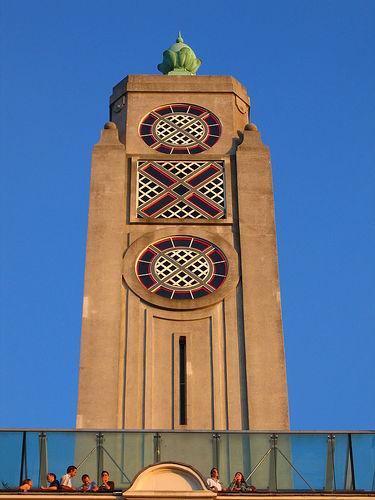
Weather: sun or clear